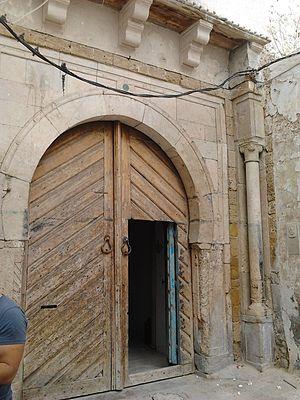
La maison sicilienne - Medina - Tunis / Dar Bach Hamba